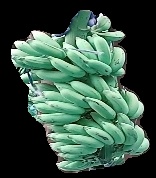
Variety: elakki-bale
Grade: grade1